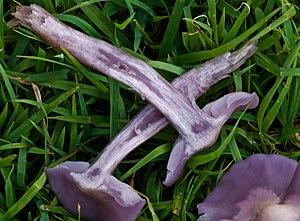
Les champignons à lames, ou champignons lamellés, sont un groupe de champignons basidiomycètes dont le sporophore est caractérisé par un hyménium qui recouvre des feuillets, appelés lames, disposés en rayons sur la surface interne du chapeau. Selon la systématique classique, ce critère morphologique servait à décrire un regroupement taxinomique unique : la famille des Agaricaceae ou l'ordre des Agaricales.